USB4

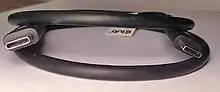

Universal Serial Bus 4 (USB4), sometimes erroneously referred to as USB 4.0, is the most recent technical specification of the USB (Universal Serial Bus) data communication standard. The USB Implementers Forum originally announced USB4 in 2019.